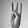
ASL letter: W